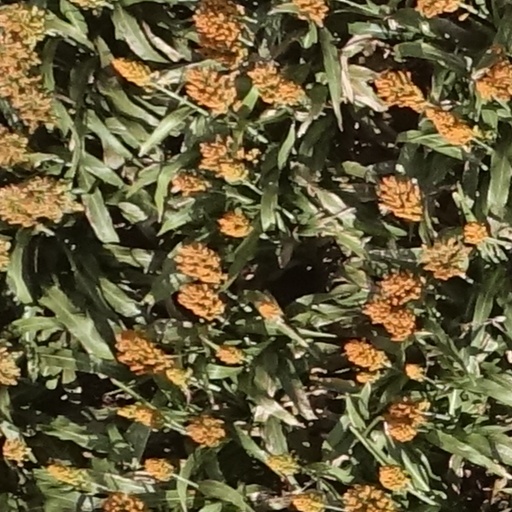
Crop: sorghum